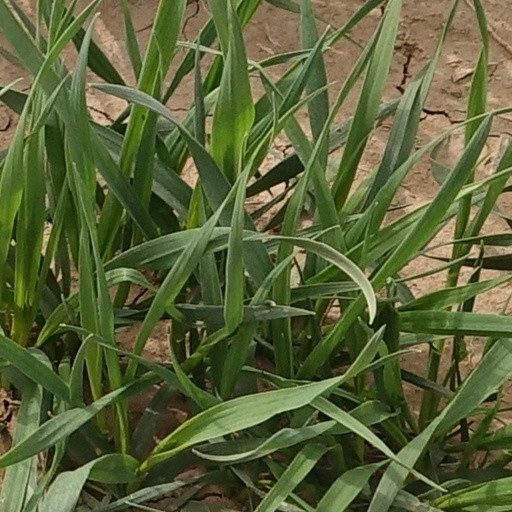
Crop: wheat